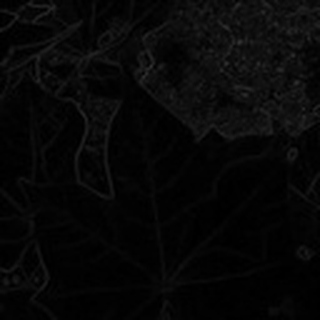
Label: healthy_cotton